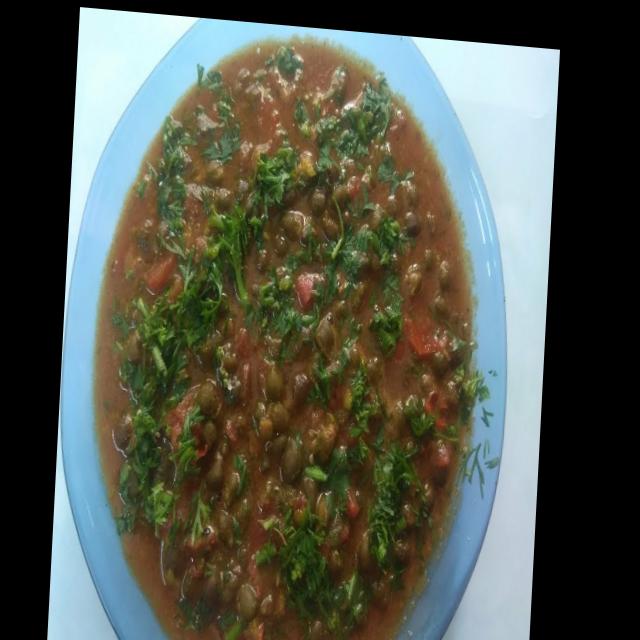
Dish: chole